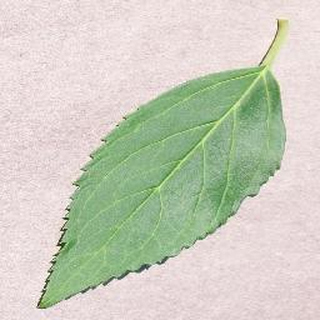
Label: healthy_cherry